Melissa Villaseñor

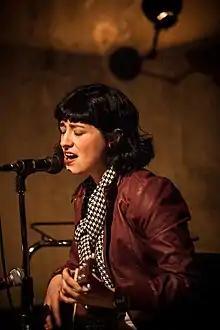
Villaseñor in 2013

Villaseñor was a semifinalist on the sixth season of "America's Got Talent". Previously, she was selected for the New Faces lineup in the 2010 Just for Laughs Montreal Comedy Festival. She has also done voice work for the animated shows "Adventure Time", "Family Guy", and "TripTank". She appeared on the second season of HBO's "Crashing".